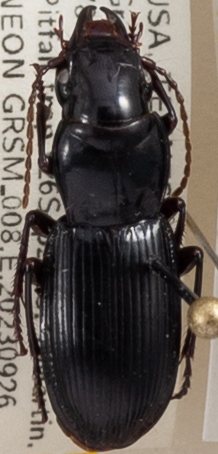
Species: Pterostichus acutipes acutipes
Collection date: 2023-09-26
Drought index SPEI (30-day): -0.576
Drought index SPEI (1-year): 0.184
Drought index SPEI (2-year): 0.406